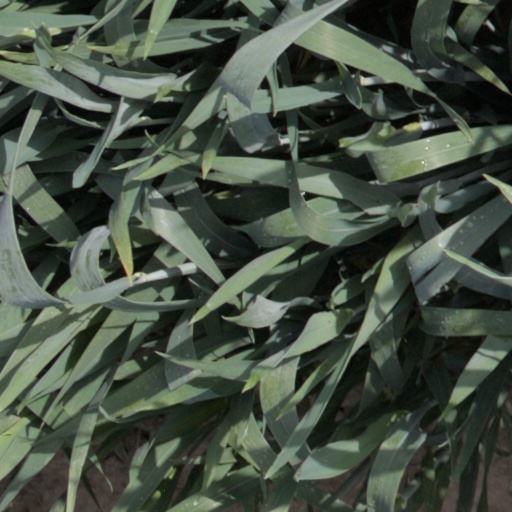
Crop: wheat